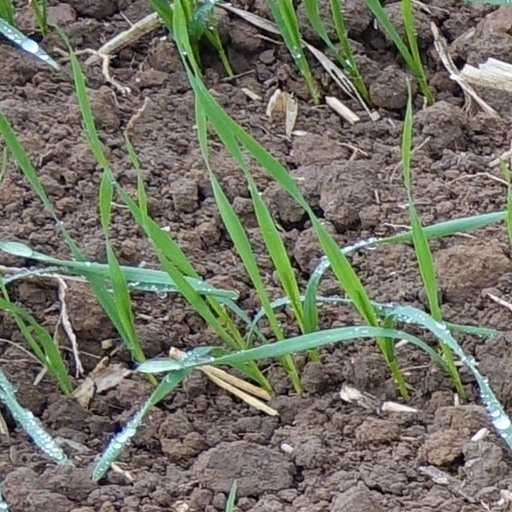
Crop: wheat